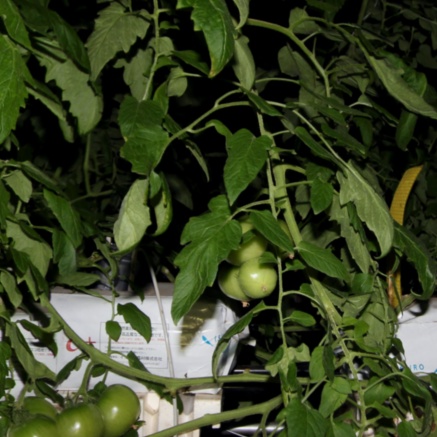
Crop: tomato